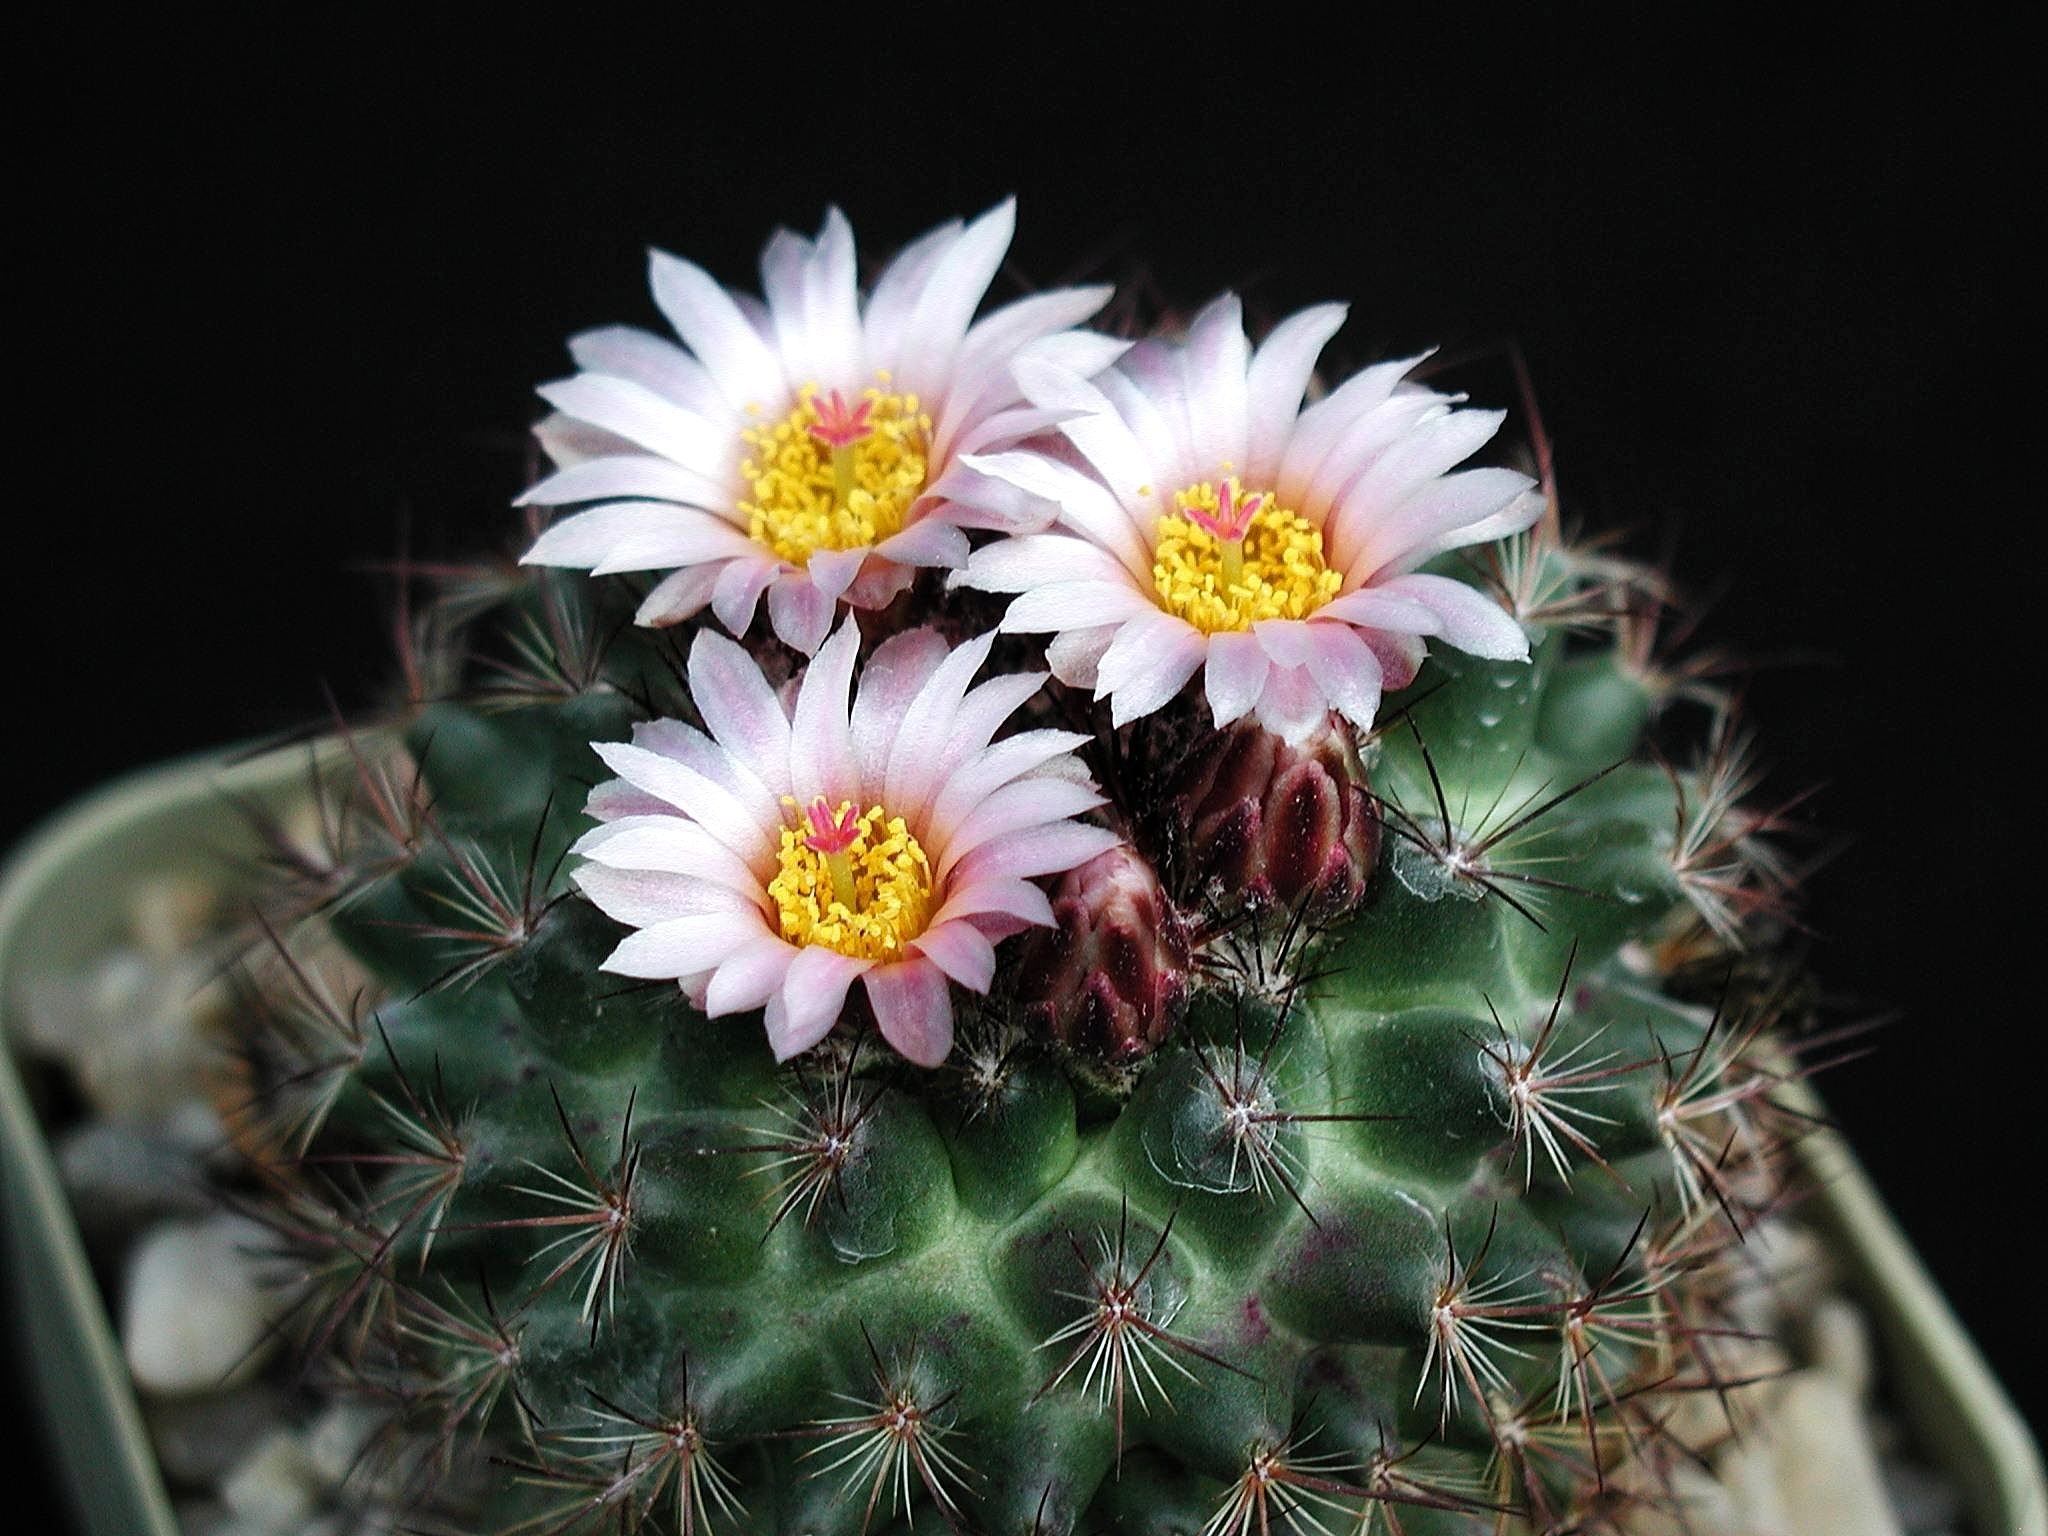
cactus, plant, flower, macro, botany, cacti, flora, picture, caryophyllales, macro photography, flowering plant, plant stem, land plant, hedgehog cactus